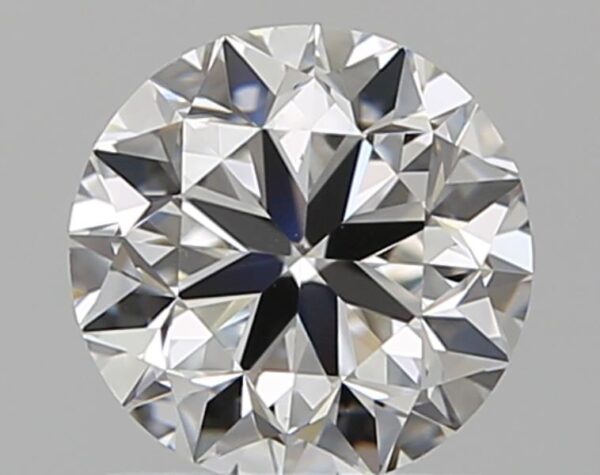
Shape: round
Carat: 1
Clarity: VS1
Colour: F
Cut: VG
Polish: EX
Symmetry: VG
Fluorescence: N
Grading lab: GIA
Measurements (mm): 6.19 x 6.26 x 4.01